The Gay Lord Quex (play)

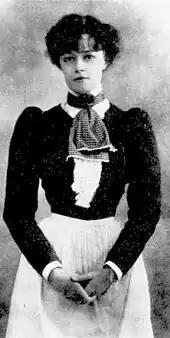
Vanbrugh as Sophy

The original production of the play sparked controversy. Some commentators objected to the plot. "The Pall Mall Gazette" praised the acting, found the plot implausible, and thought some playgoers would find the piece in questionable taste. "The Standard" regretted that at times the theme of the piece was "not very wholesome", but judged the best parts of it striking and effective. "The Morning Post" expressed minor reservations about the moral tone of the play, but was otherwise full of praise, making comparisons with Sheridan's "The School For Scandal". "The Graphic" expressed no moral qualms and judged the play "brilliantly successful". "The Era" was also untroubled by the plot, finding that it hinged on "a moment of genuine ethical exaltation"; it concluded, "Mr Pinero's genius is as strong as ever". "The Times" commented that intellectually Pinero stood alone among British dramatists, and praised the "undeniable humanity and interest" of the piece, but wished it had sprung from something loftier than "a combat of wits between a "roué", who has to shuffle out of a discreditable past, and a young woman who, though it be for a good motive, has descended to immodesty and mean cunning".